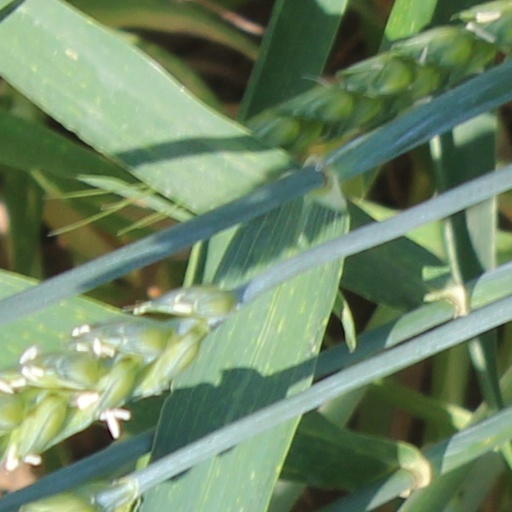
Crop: wheat